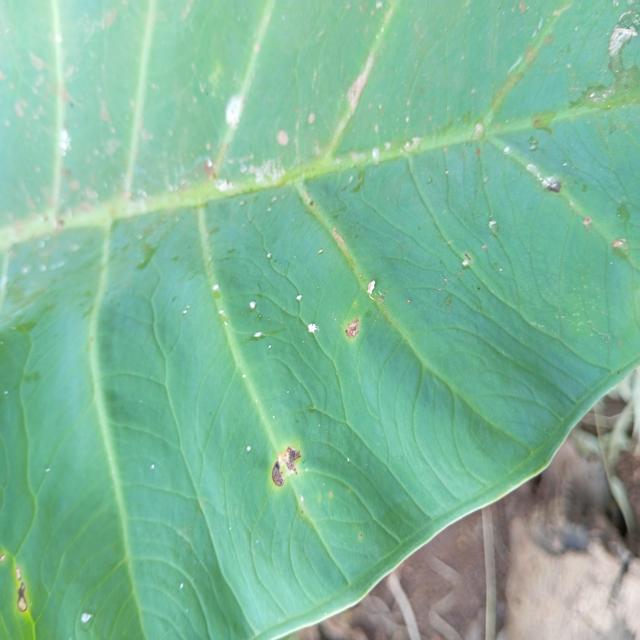
Label: Mid_Blight